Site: brandenburg
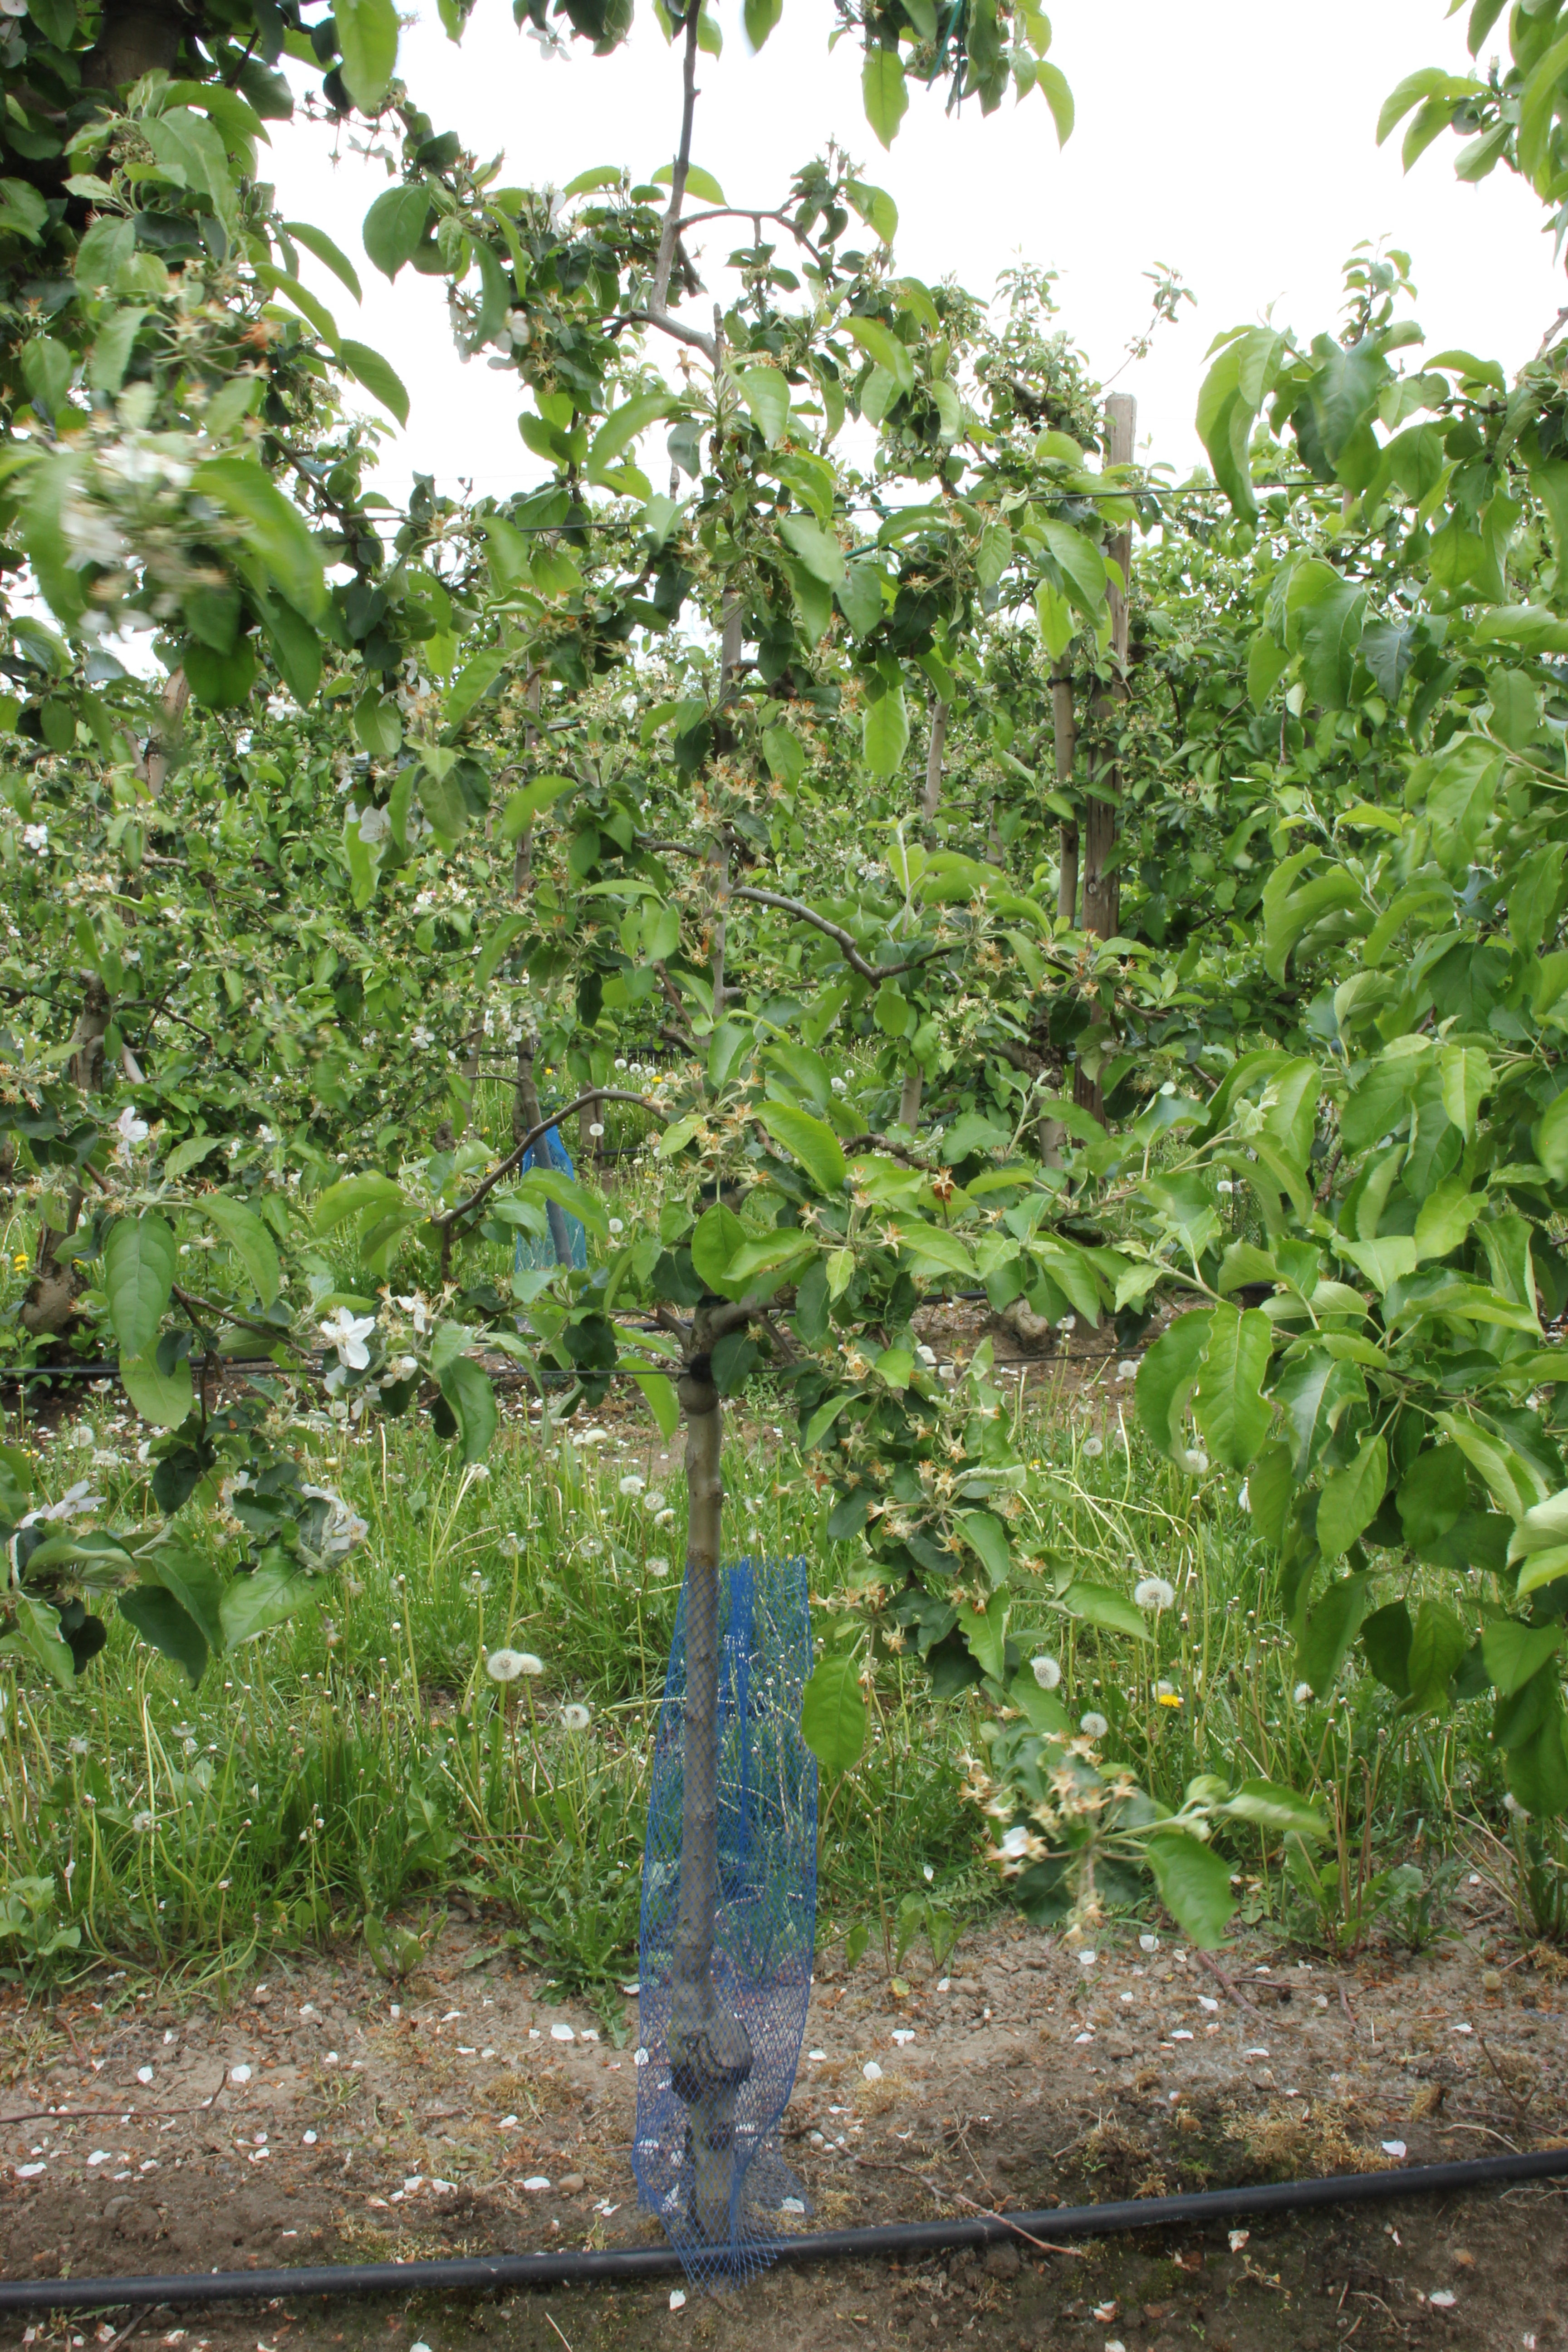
Growth stage (BBCH 67): Flowering